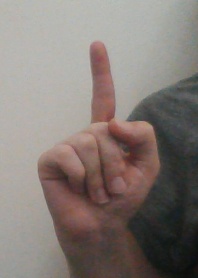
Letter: bb